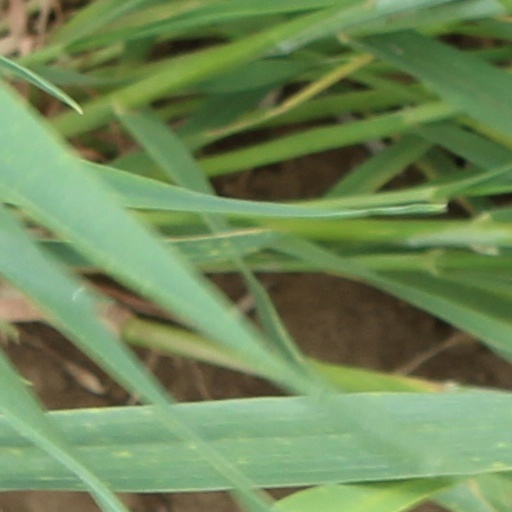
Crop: wheat